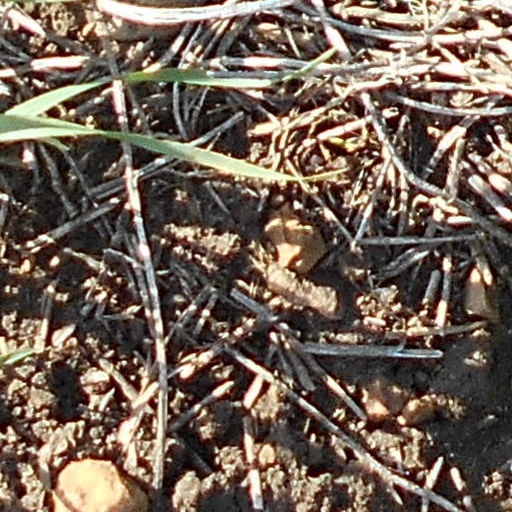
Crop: wheat